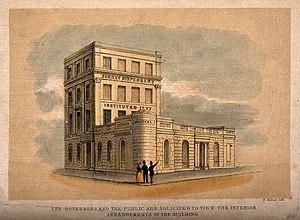
Le Dispensaire du Surrey, rue Great Dover, Londres Southwark. Sur le coin central est gravé la date en chiffres romains ""MDXXXXL (1840)"" Lithographie colorisée by R. Alford. Iconographic Collections Keywords: R. Alford"